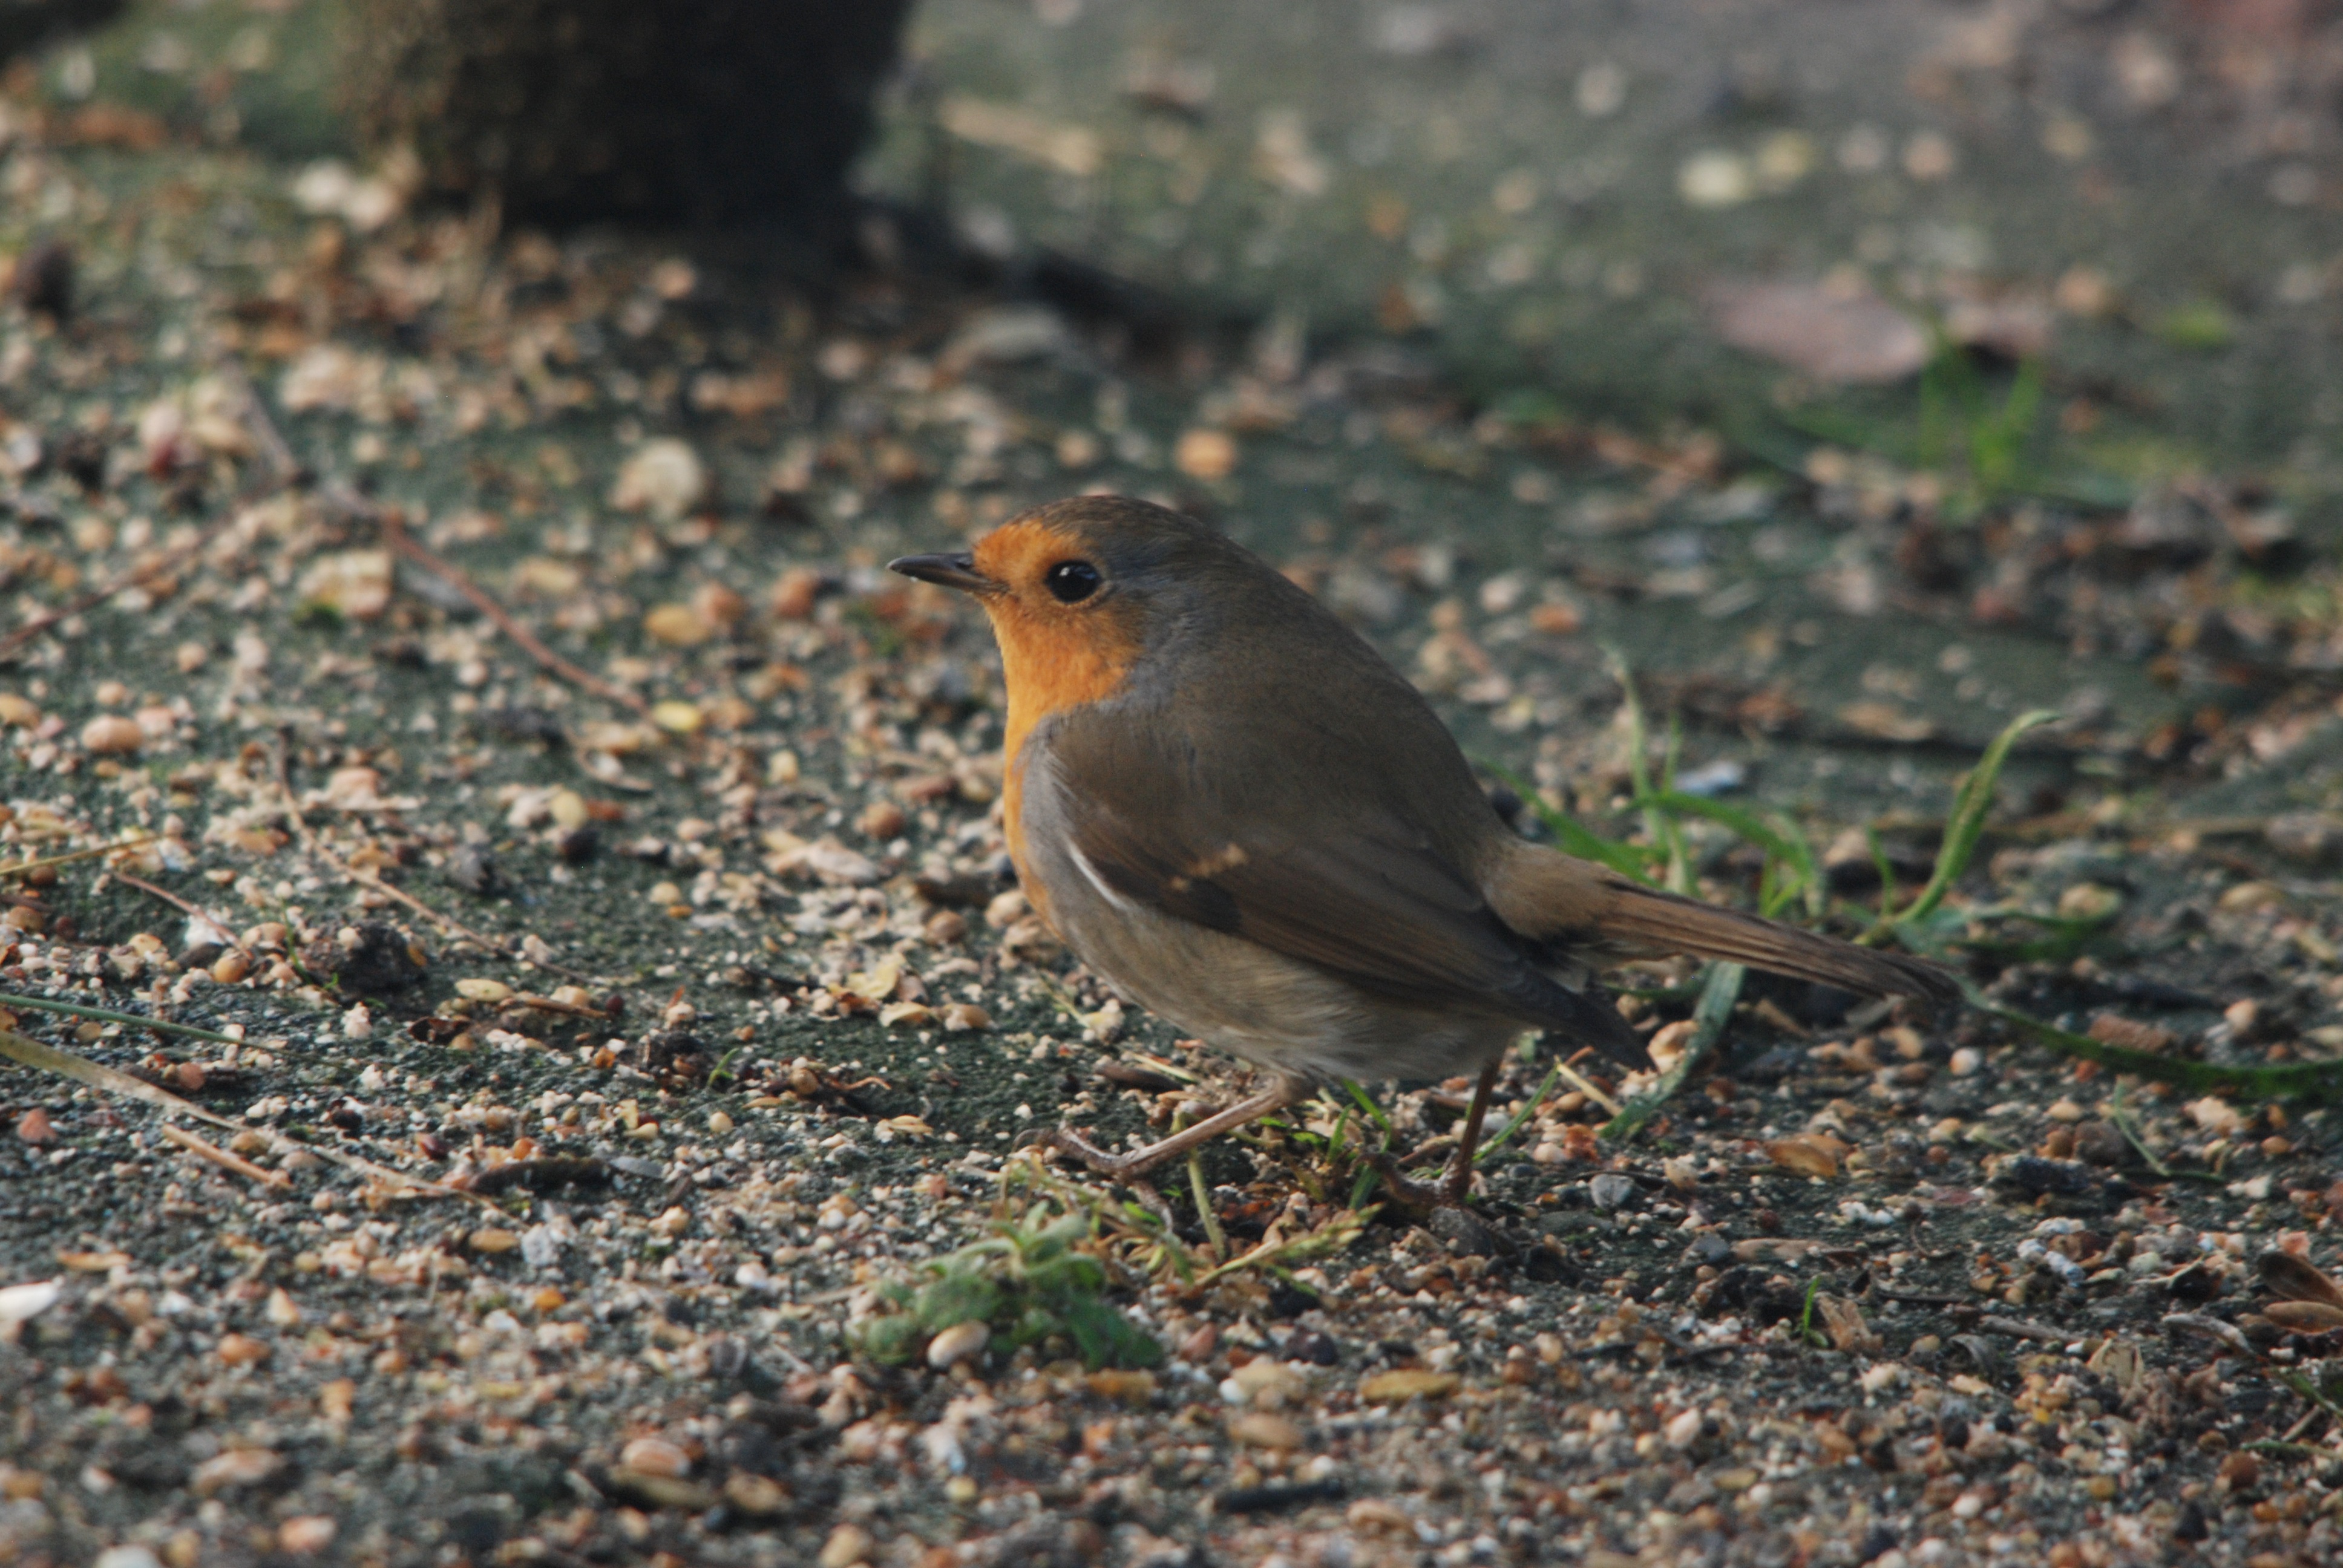
nature, bird, leaf, wildlife, beak, color, small, robin, fauna, eye, vertebrate, finch, blackbird, old world flycatcher, perching bird, emberizidae, european robin